Harriet Marks

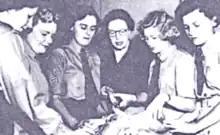
Harriet Marks teaches dissection as part of Army Education Service and Department of Public Instruction in 1944

In 1951 she became the principal of the Domestic Science High School in Brisbane and in 1953 she left the Women's College to become the first Inspector and Supervisor of domestic science courses in Queensland's secondary schools.